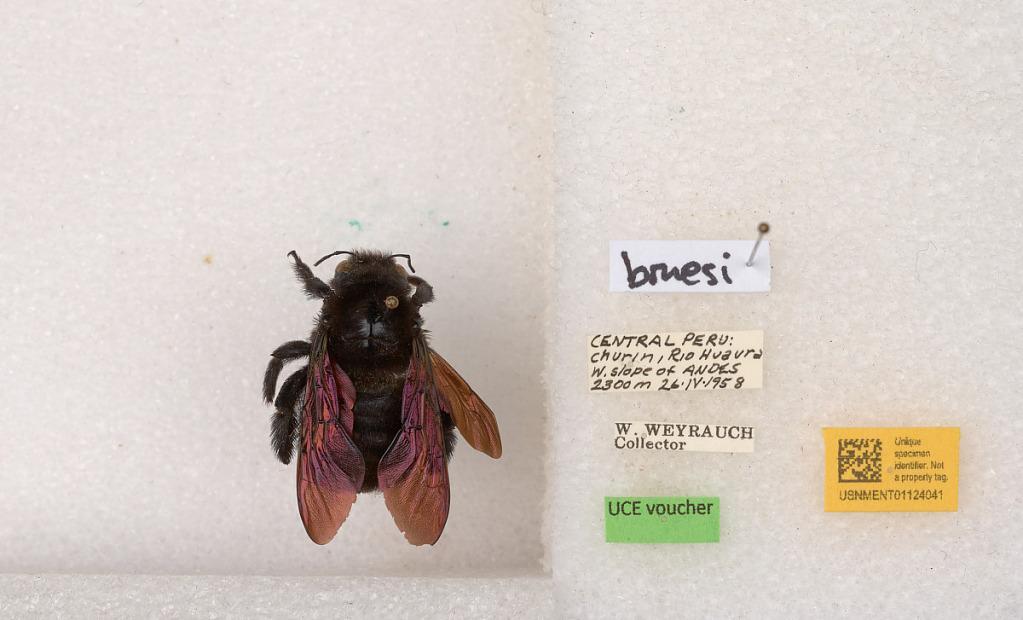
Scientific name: Xylocopa (Neoxylocopa) bruesi Cockerell
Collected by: W. Weyrauch
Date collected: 1958-4-26
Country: Peru
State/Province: Lima region
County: Oyon
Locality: Churin, Rio Huara, W. slope of Andes